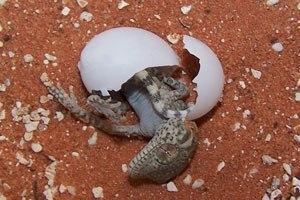
Agamura persica, unique représentant du genre Agamura, est une espèce de geckos de la famille des Gekkonidae.